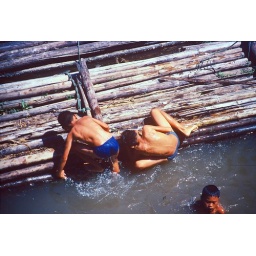
Children playing with the dirty waters of floating market in Bangok. 1993.